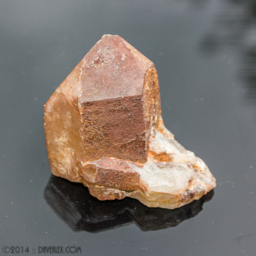
large quartz , i can not find the crystals that were once next to this .